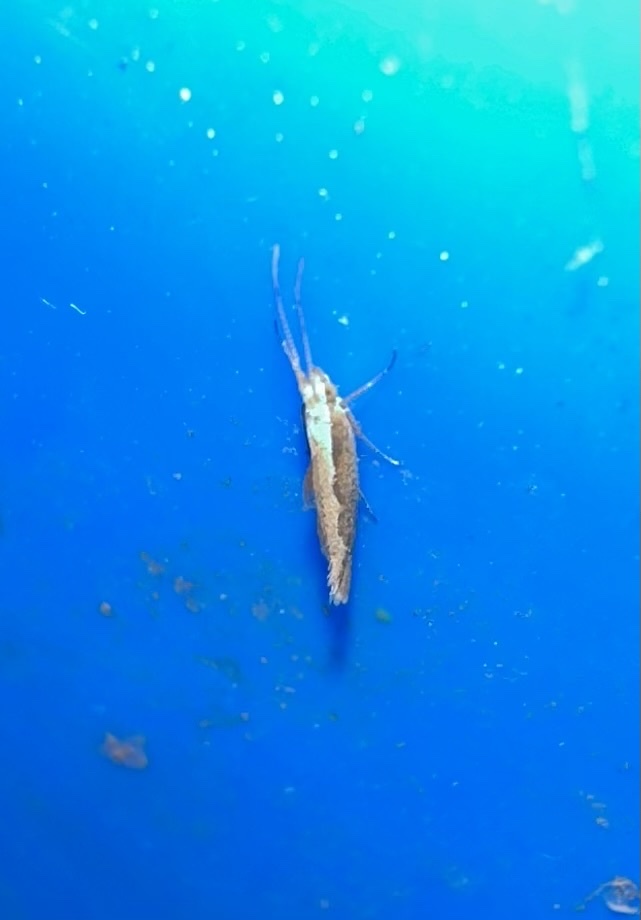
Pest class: diamondback_moth